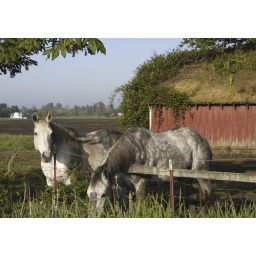
Two horses finding greener grass over the fence